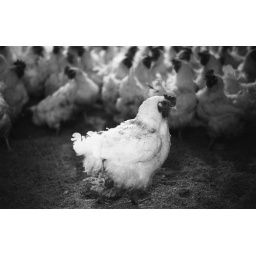
A chicken in a chicken house in Southern Arkansas.